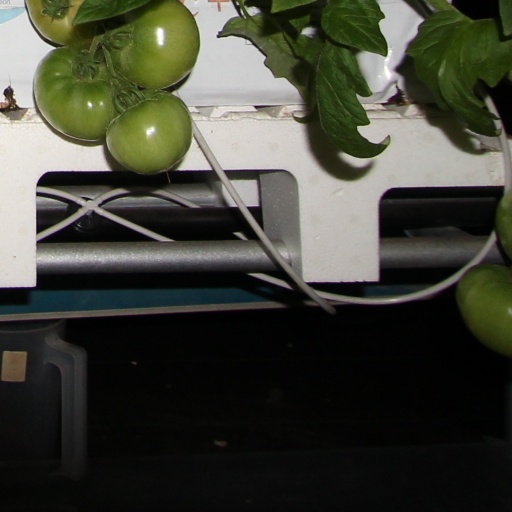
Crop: tomato